Belintash

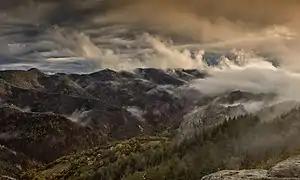
A view from Belintash in autumn

The first archaeological studies conducted on Belintash plateau by Bulgarian archaeologists Iveta Moreva - Arabova and Georgi Velev from Historical Museum of Asenovgrad (Bulgaria) took place in 1975.